William Cooley

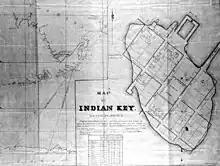
Indian Key c. 1840

After the attack, the Indians torched the house and left without attacking other dwellings. The next day, Cooley came back to bury the dead; it is unclear who alerted the salvager's team to the attack. After staying at the settlement for three days, Cooley went to the Cape Florida Lighthouse. One of the missing slaves appeared, reporting that he recognized the assailants as having been acquaintances of the Cooley family. The slave had heard the Indians ascribing the massacre to an act of revenge for Cooley's having failed to obtain the conviction of Chief Alibama's murderers.